Franz von Paula Schrank

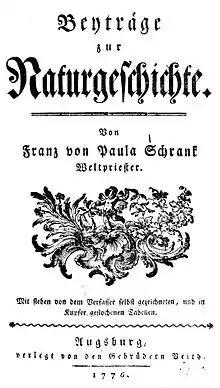
"Beyträge zur Naturgeschichte".

Franz von Paula Schrank (21 August 1747, in Vornbach – 22 December 1835) was a German priest, botanist and entomologist. He served as a professor of agriculture and auxiliary sciences at the University of Ingolstadt from 1784.